Rupaye Dus Karod

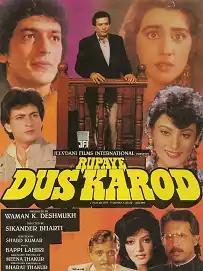
Promotional Poster

Rupaye Dus Karod is a 1991 Indian Hindi-language thriller film directed by Sikander Bharti, produced by Waman K. Deshmukh and written by Shabdh Kumar. The film was made in the style of formula-based potboilers and was a hit. It stars Rajesh Khanna in the lead role and the supporting cast includes Chunky Pandey, Amrita Singh, Sonu Walia, Avinash Wadhavan, Deepika Chikhalia, Kiran Kumar, Sadashiv Amrapurkar. It was the 11th highest-grossing film of the year 1991.